Tipu Sultan's Summer Palace

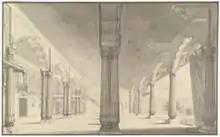
British Period Engravings of the King Tipu of Mysore Palace at Bangalore by Robert Home (1752–1834)

James Hunter served as a lieutenant in the Artillery. He was a military painter, and his sketches portrayed aspects and everyday life. Hunter served the British India Army and took part in Tippu Sultan Campaigns.